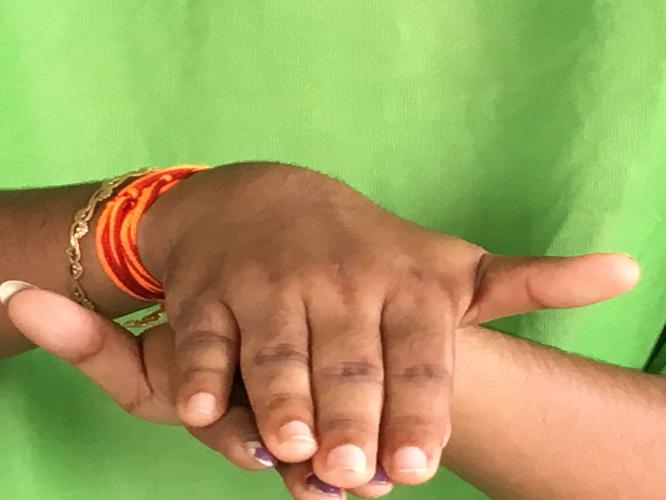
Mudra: Matsya
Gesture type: double_hand